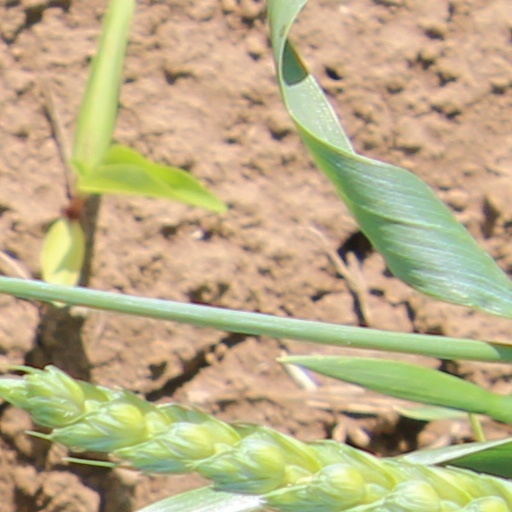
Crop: wheat